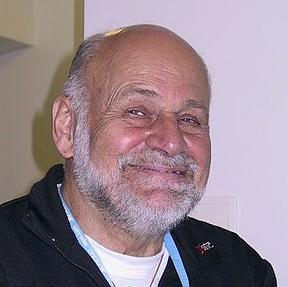
Age: 72